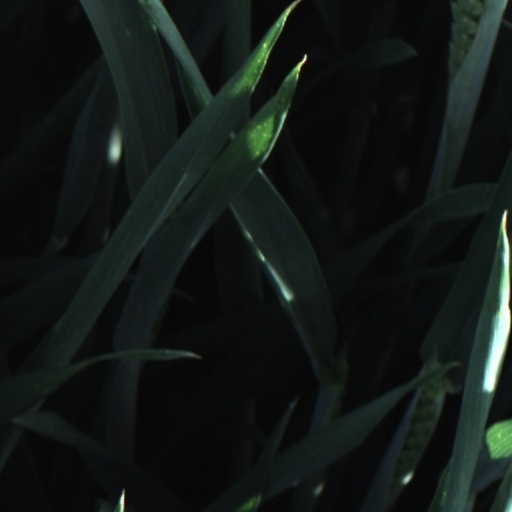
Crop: wheat